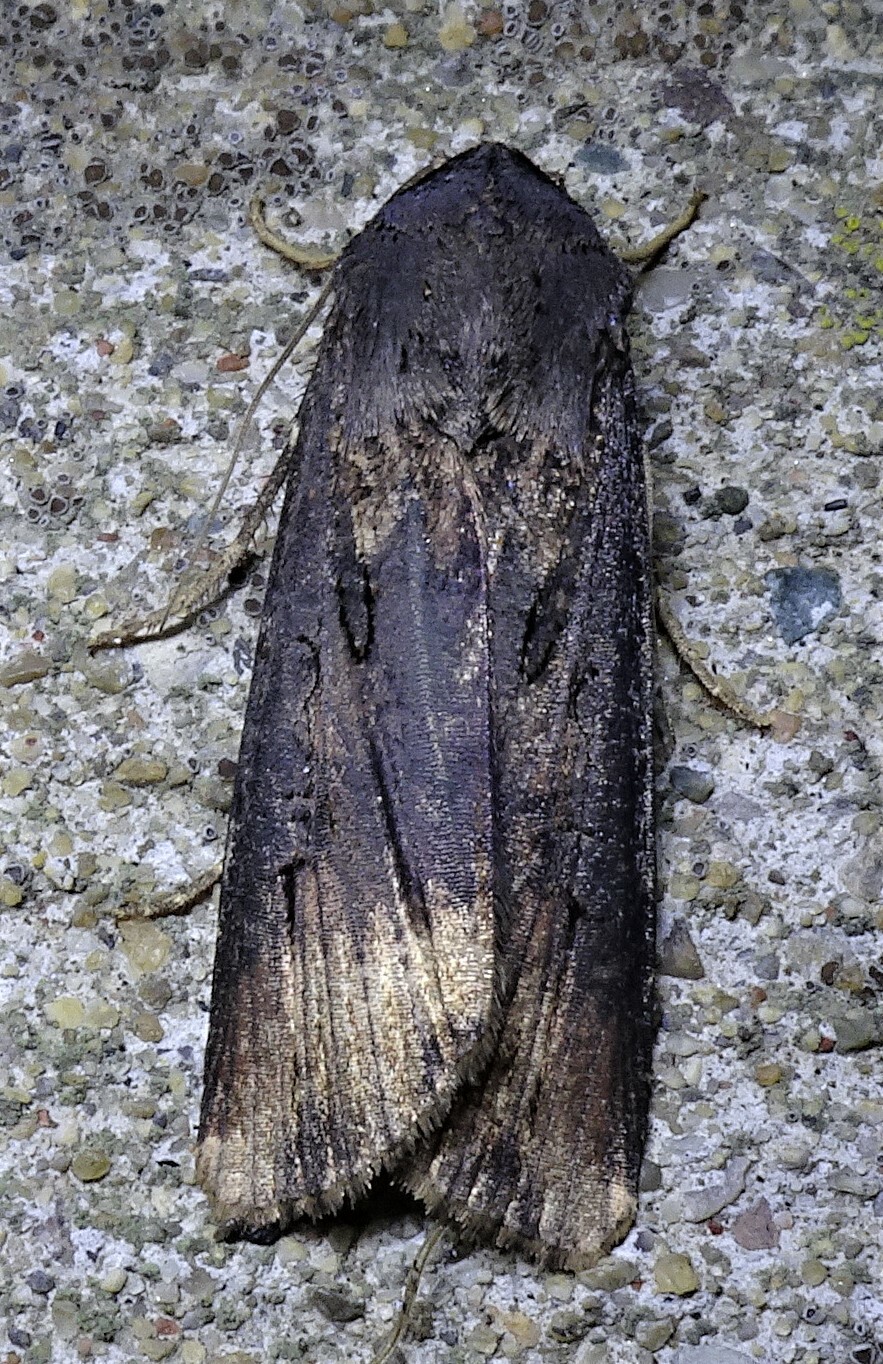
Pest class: cutworms